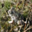
Label: frog